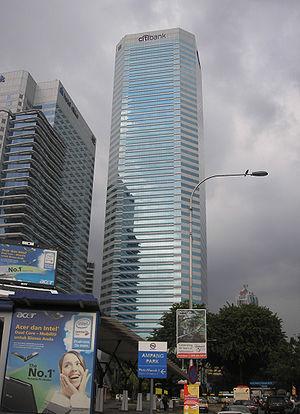
Depuis la construction du Bangunan Sime Bank en 1971, plus de 250 gratte-ciel ont été construits à Kuala Lumpur dans la capitale de la Malaisie. Les plus hauts gratte-ciel de Kuala Lumpur sont les Tours Petronas qui ont été les plus hautes du monde de leur achèvement en 1998 jusqu'en 2004 et la construction à Taiwan du Taipei 101. En 2015 ce sont encore les plus hautes du sud-est asiatique.
La Menara Citibank est un gratte-ciel de 190 mètres de hauteur construit en 1995 à Kuala Lumpur, en Malaisie.